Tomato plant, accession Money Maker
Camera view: horizontal (90 deg, fisheye); turntable rotation: 60 degrees
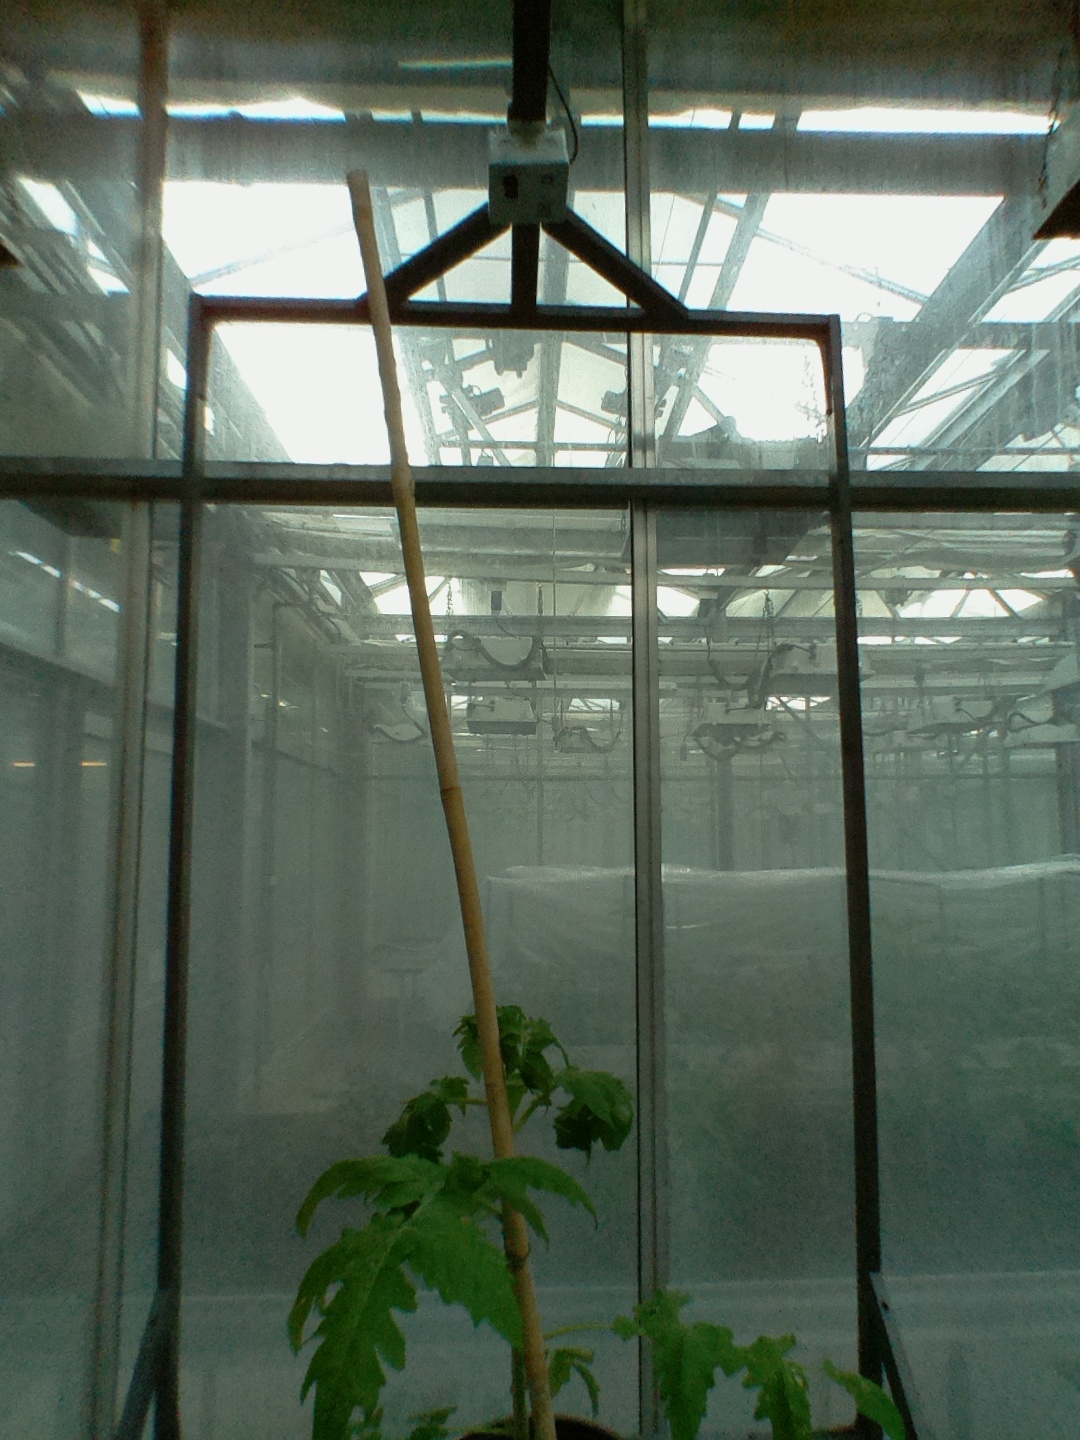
BBCH growth stage 14: 8 of true leaves visible